Canals of the United Kingdom

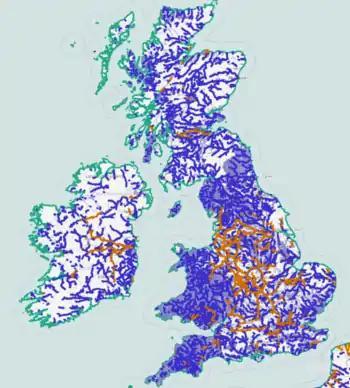
Map showing canals of Great Britain and Ireland. Canals in orange, rivers in blue, streams in grey.

The canals of the United Kingdom are a major part of the network of inland waterways in the United Kingdom. They have a varied history, from use for irrigation and transport, through becoming the focus of the Industrial Revolution, to today's role of recreational boating. Despite a period of abandonment, today the canal system in the United Kingdom is again increasing in use, with abandoned and derelict canals being reopened, and the construction of some new routes. Canals in England and Wales are maintained by navigation authorities. The biggest navigation authorities are the Canal & River Trust and the Environment Agency, but other canals are managed by companies, local authorities or charitable trusts.